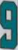
Number: 9